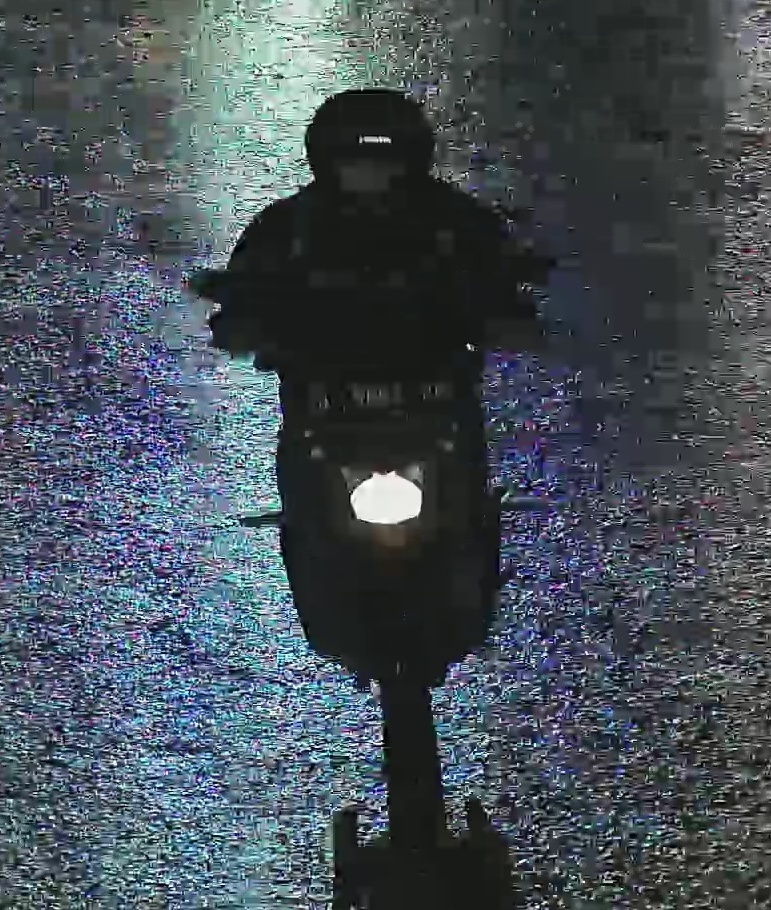
person-with-helmet: 1
person-without-helmet: 0